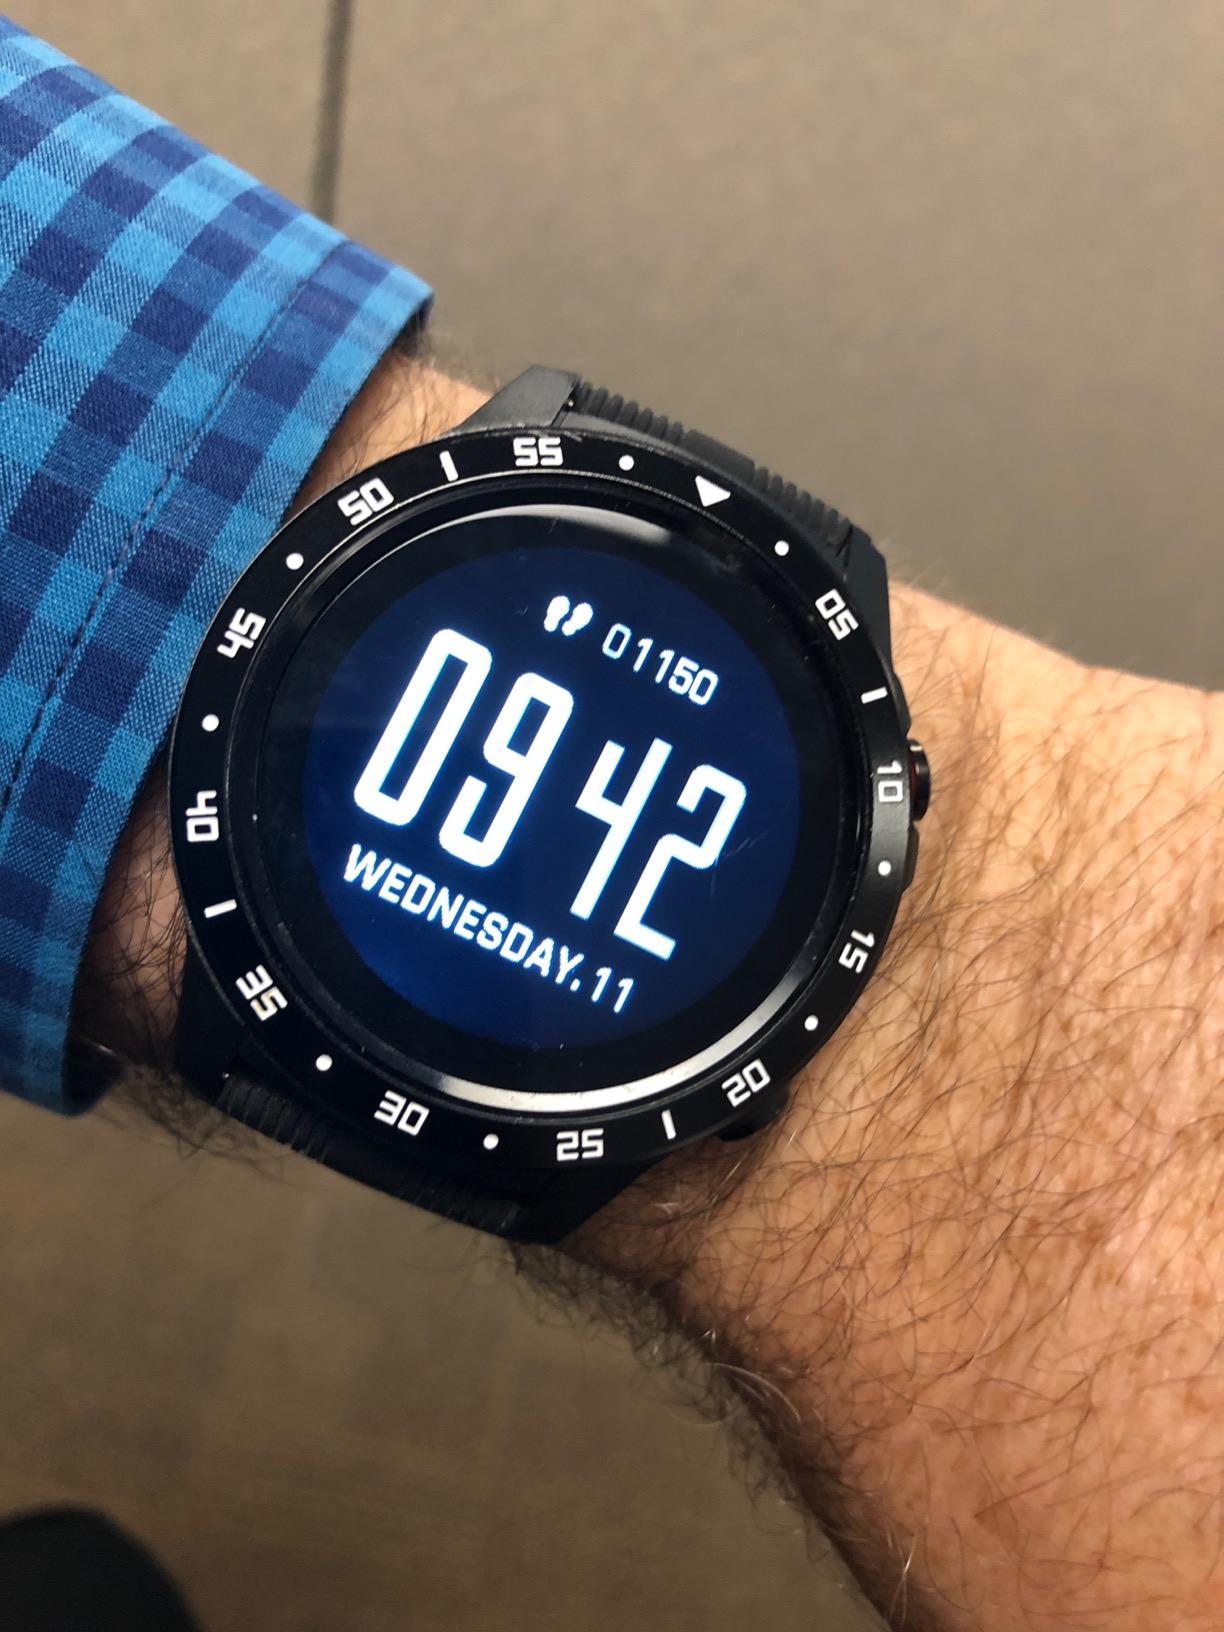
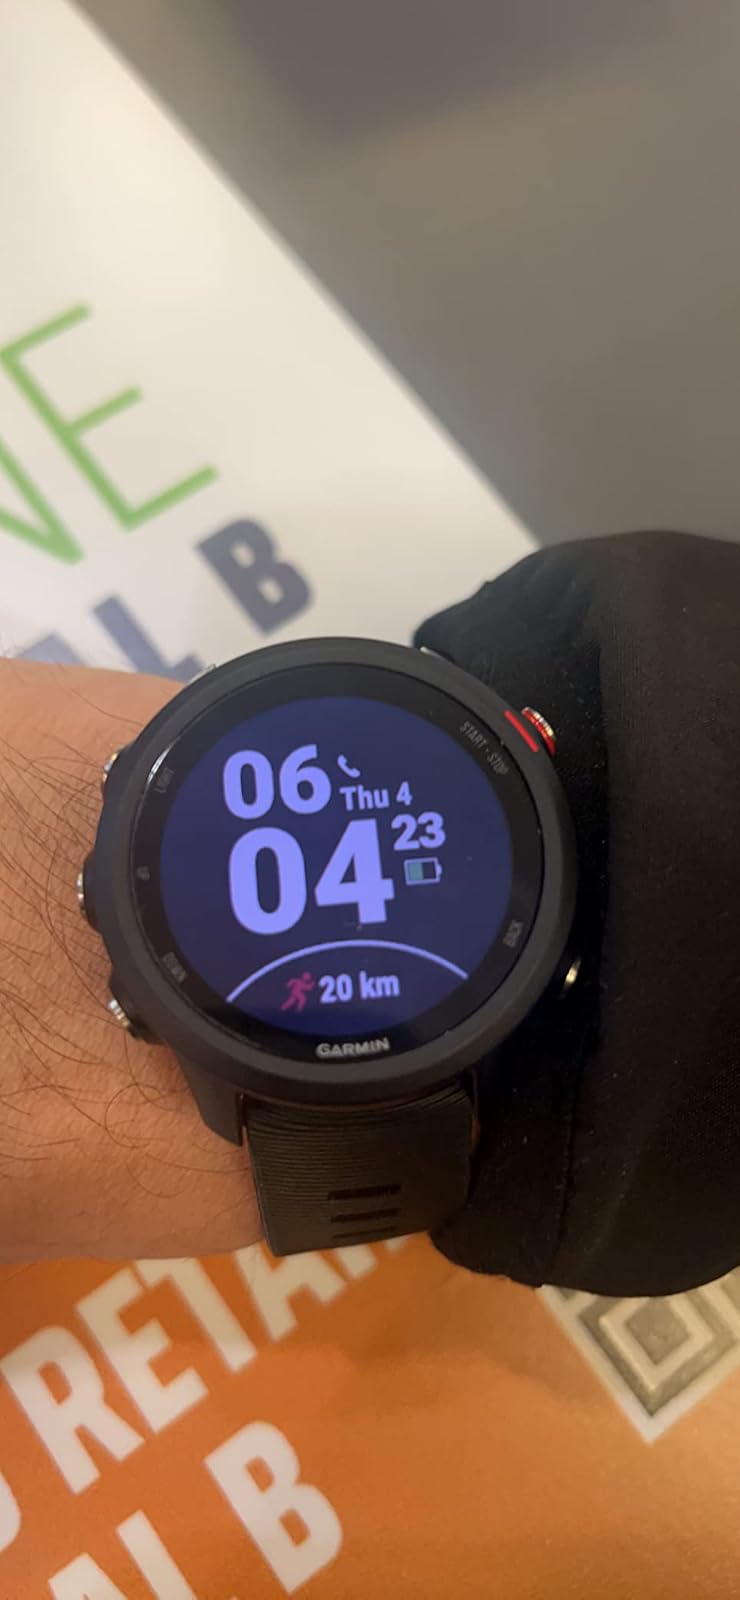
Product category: smartwatch
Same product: no